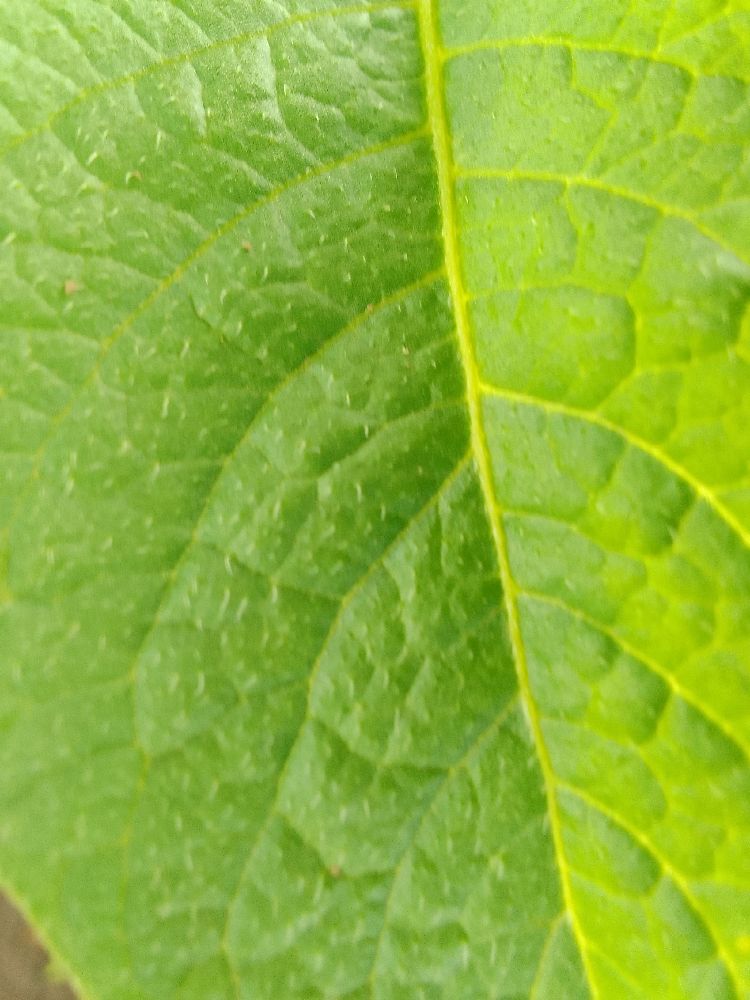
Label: Healthy